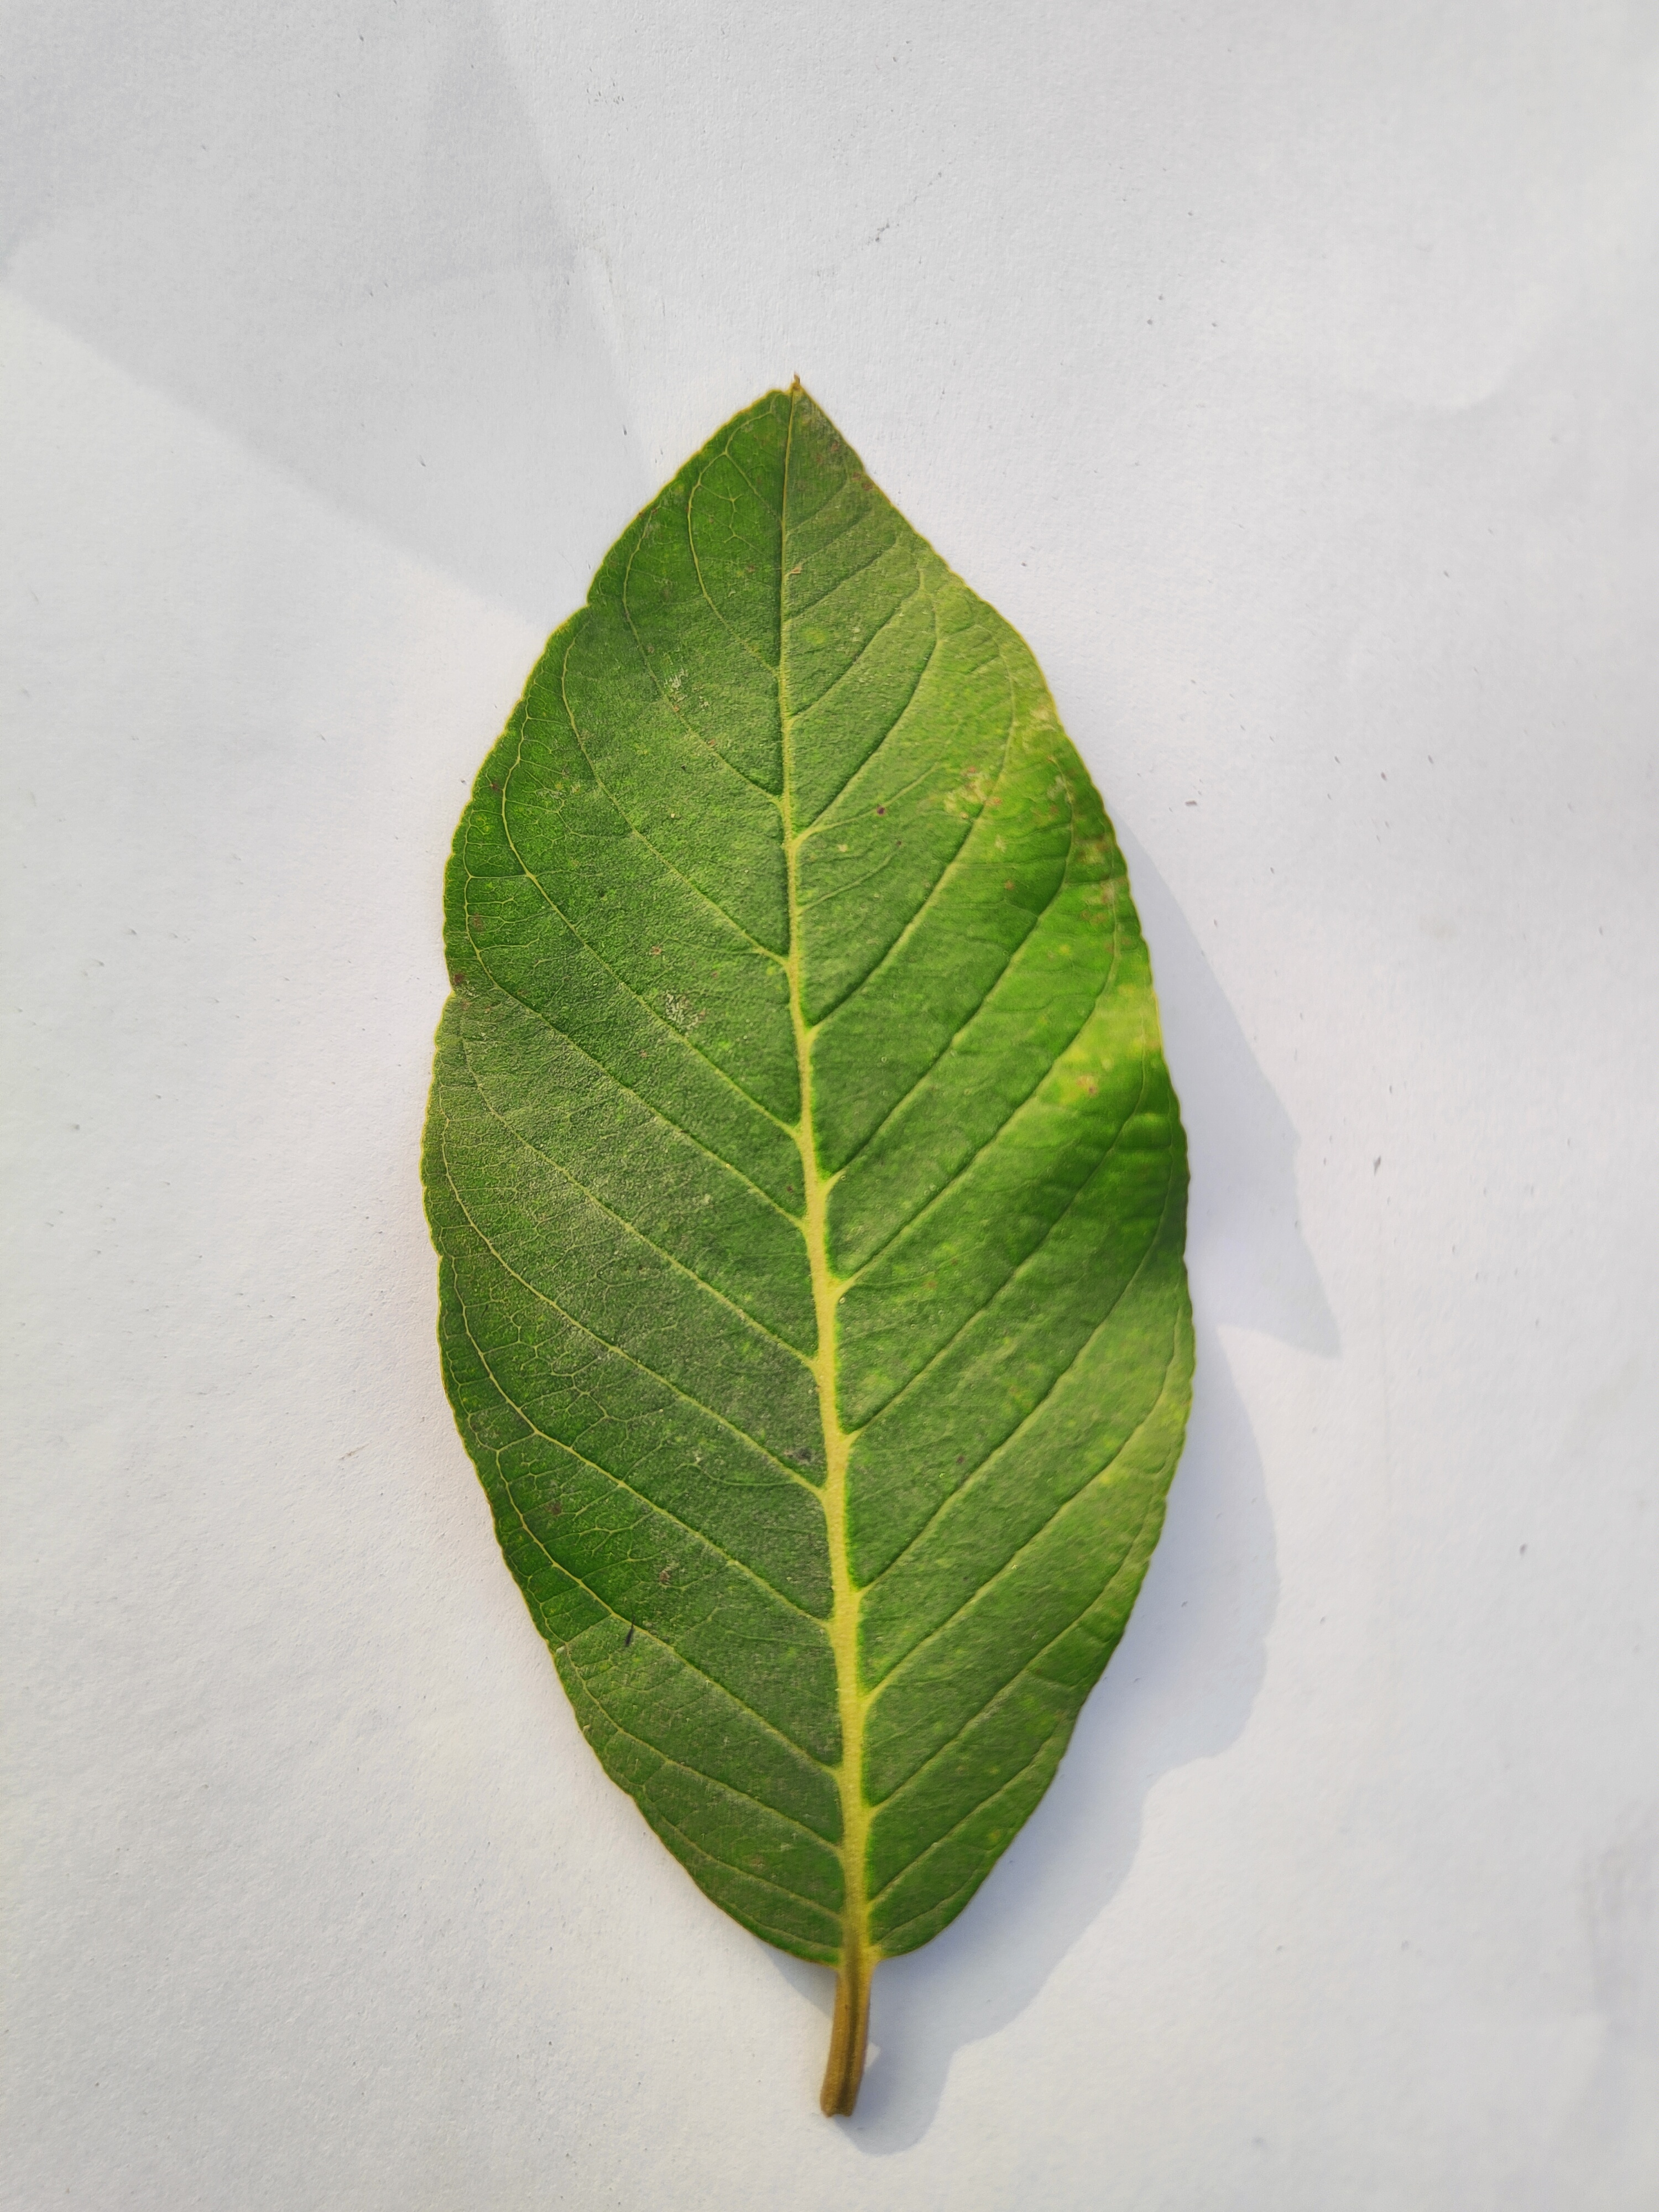
Leaf variety: Guava